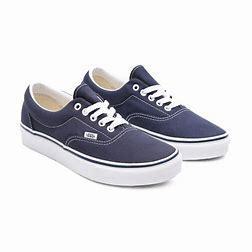
Brand: Vans
Model: Era